Chip In

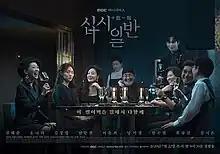
Promotional poster

Chip In is a 2020 South Korean television series starring Oh Na-ra and Kim Hye-jun. It aired on MBC from July 22 to August 13, 2020, at 21:30 (KST) for 8 episodes.